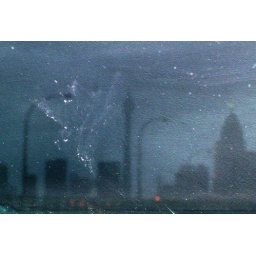
This is an eery pic of the CN tower when I dropped my camera in the car